Bastian Pagez

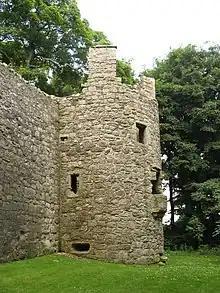
Mary requested Bastian to help her pass time at Lochleven Castle

Bastian and his family followed Mary into exile in England after her defeat at the Battle of Langside. Before he left Scotland, the new ruler, the Regent Moray, paid "Sebastian Padges Frenchman" £40 Scots. Mary had requested that Bastian join her at Lochleven Castle in July 1567, the English ambassador Nicholas Throckmorton noted that she had asked the Lords for, "an imbroiderer to draw forth suche work as she would be occupied about."